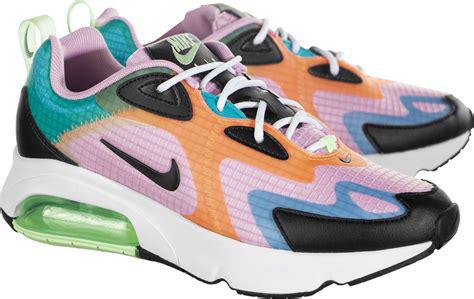
Brand: Nike
Model: Air Max 200